Tommy Lee Sparta

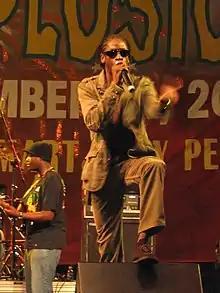
Man with cornrows singing into microphone onstage

In September 2012, a feud formed between Tommy Lee Sparta and Alliance leader Bounty Killer over a series of Twitter posts that were perceived as an insult to Tommy Lee Sparta. One such message from Bounty Killer on 8 September said, "Christmas is 4 christ so nuh demon or devil cyaah win we a bloodclaat all a dem a dead a sting!!!" This was widely believed to be a reference to Tommy Lee Sparta's "Uncle Demon" persona and a threat against the artist regarding the upcoming Sting music festival on Boxing Day. Bounty Killer, however, denied that the tweet was directed towards Tommy Lee Sparta, stating that the message was against the devil and not any artist in particular. Tommy Lee Sparta said of the slight that he had great respect for the artist as an elder dancehall musician, and that as the statement was probably made to garner publicity, he would not respond with any disrespect.